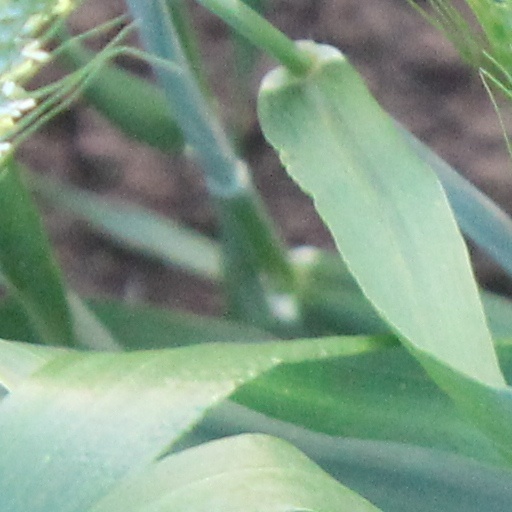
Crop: wheat